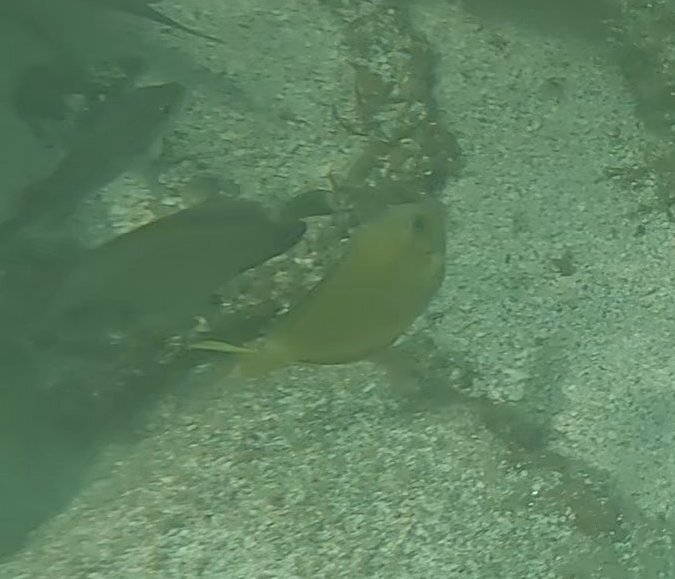
Acanthurus coeruleus (Atlantic Blue Tang)